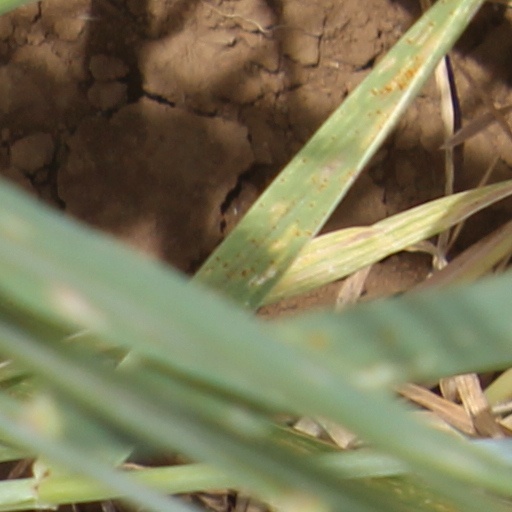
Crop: wheat